Snow White's Enchanted Wish

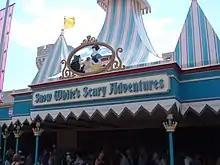
The Magic Kingdom location

The original version of the ride at Magic Kingdom in Florida which ran from 1971 to 1994 was very different, and considerably more frightening. Snow White was not seen at all, and the Dwarfs showed up only briefly in one scene. The queue was similar to Tokyo Disneyland's current queue. It featured the Dwarfs' mine, with their cottage visible in the distance. Guests began by entering the castle in a scene very much like the 1994 ride; however, there was no part where Snow White was seen cleaning. Instead, riders saw a side of the Dwarfs' cottage as "I'm Wishing" played in the background. Upon entering, with the queen watching in a nearby window, the guests saw a mirror, but not the magic one. The Queen transformed into the Witch, loudly proclaiming, "Mirror Mirror on the wall, I am the fairest one of all!" Guests passed through the dungeon with skeletons, then saw the Witch at the cauldron preparing the poisoned apple. The riders then "crashed" through the dungeon walls and escaped through the forest with the tree monsters and the crocodile logs (still bumping into the Witch, who was on a boat). Soon, guests arrived in the Dwarfs' cottage to see the animals peering in at them. The animals and even the furniture appear frightened. They then passed the Dwarfs (in their only appearance) walking up the stairs to their room to investigate a frightening shadow. The Witch was waiting in the doorway with the apple. Riders would then exit the cottage, back into the woods, and pass by two ominous vultures. The final scene was the diamond mine, where the Witch appeared several more times. Her final appearance was on top of a doorway, dislodging an enormous jewel onto the riders (in much the same way as she tries to crush the Dwarfs with a huge rock near the end of the film). Riders would then enter a room full of flashing cartoon-like strobe lights (similar to Alice in Wonderland at Disneyland in California prior to 1984) with the Witch's cackling echoing in their ears. The ending implies that the riders were crushed by the jewel and were killed. Guests then unceremoniously disembarked. Tyler did the voice of the Evil Queen in this version, while MacDonald did the voice of Doc.